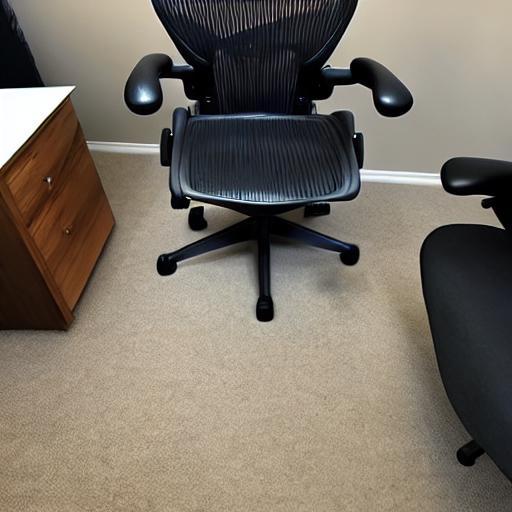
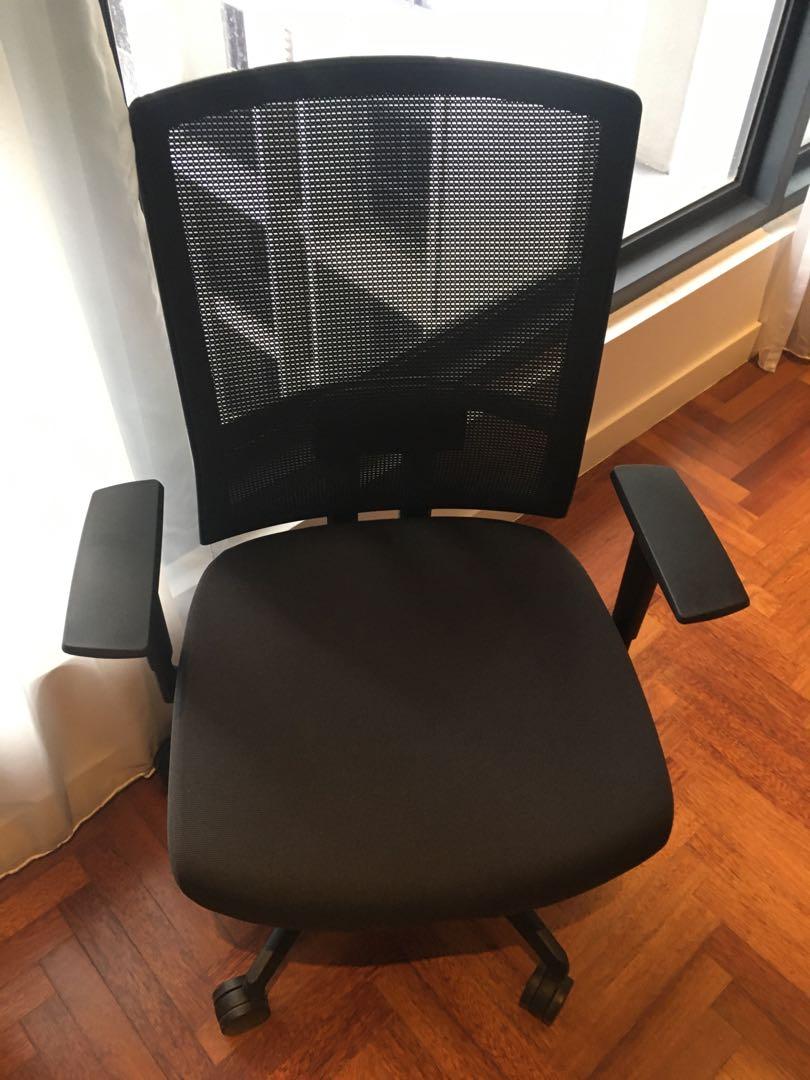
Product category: items_chair
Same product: no